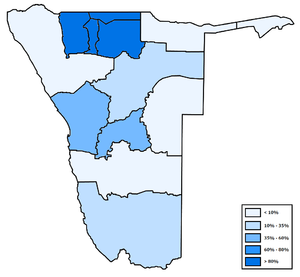
La langue officielle de la Namibie est l'anglais, bien qu'elle ne soit la langue maternelle que d'environ 1 % de la population. De nombreuses langues sont ainsi parlées dans le pays. Elles appartiennent à trois familles: les langues bantoues, les langues khoïsan et les langues germaniques.